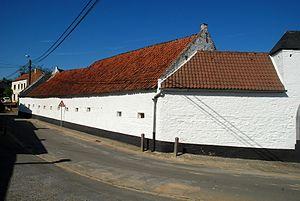
Belgique - Brabant wallon - Court-Saint-Étienne - Ferme de Beaurieux This is a photo of a monument in Wallonia, number: 25023-CLT-0009-01
La ferme de Beaurieux est une ancienne ferme brabançonne classée monument historique et située à Beaurieux, section de la commune belge de Court-Saint-Étienne en Brabant wallon.